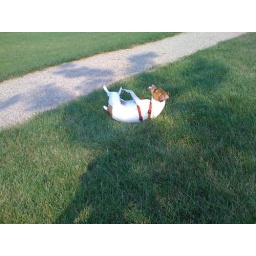
Our jack russell terrier playing in the grass near the Dorchester shore near Carson Beach / Bayside Expo Center.